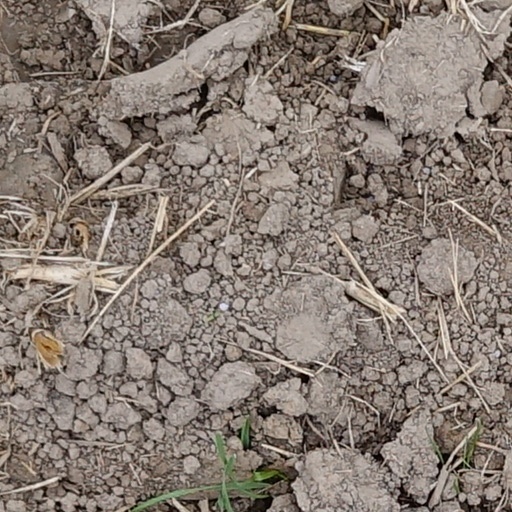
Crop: wheat